Benjamin Ogle Tayloe House

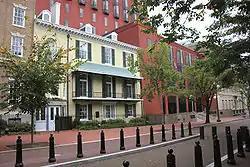
The Tayloe House with the Markey National Courts Building to the right and background

The Cosmos Club finally purchased the house on December 1, 1917. It used the home as its women's annex, and converted the stables into a meeting hall.